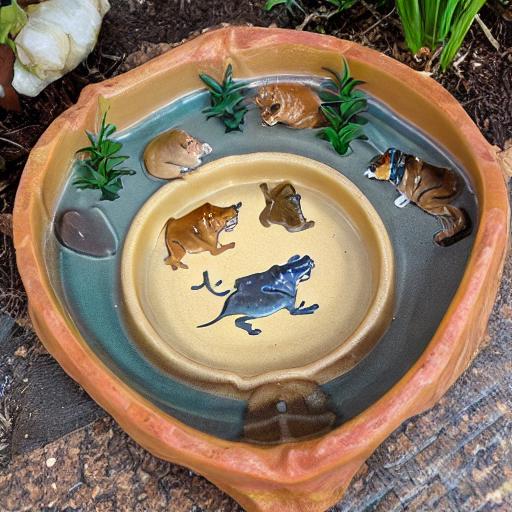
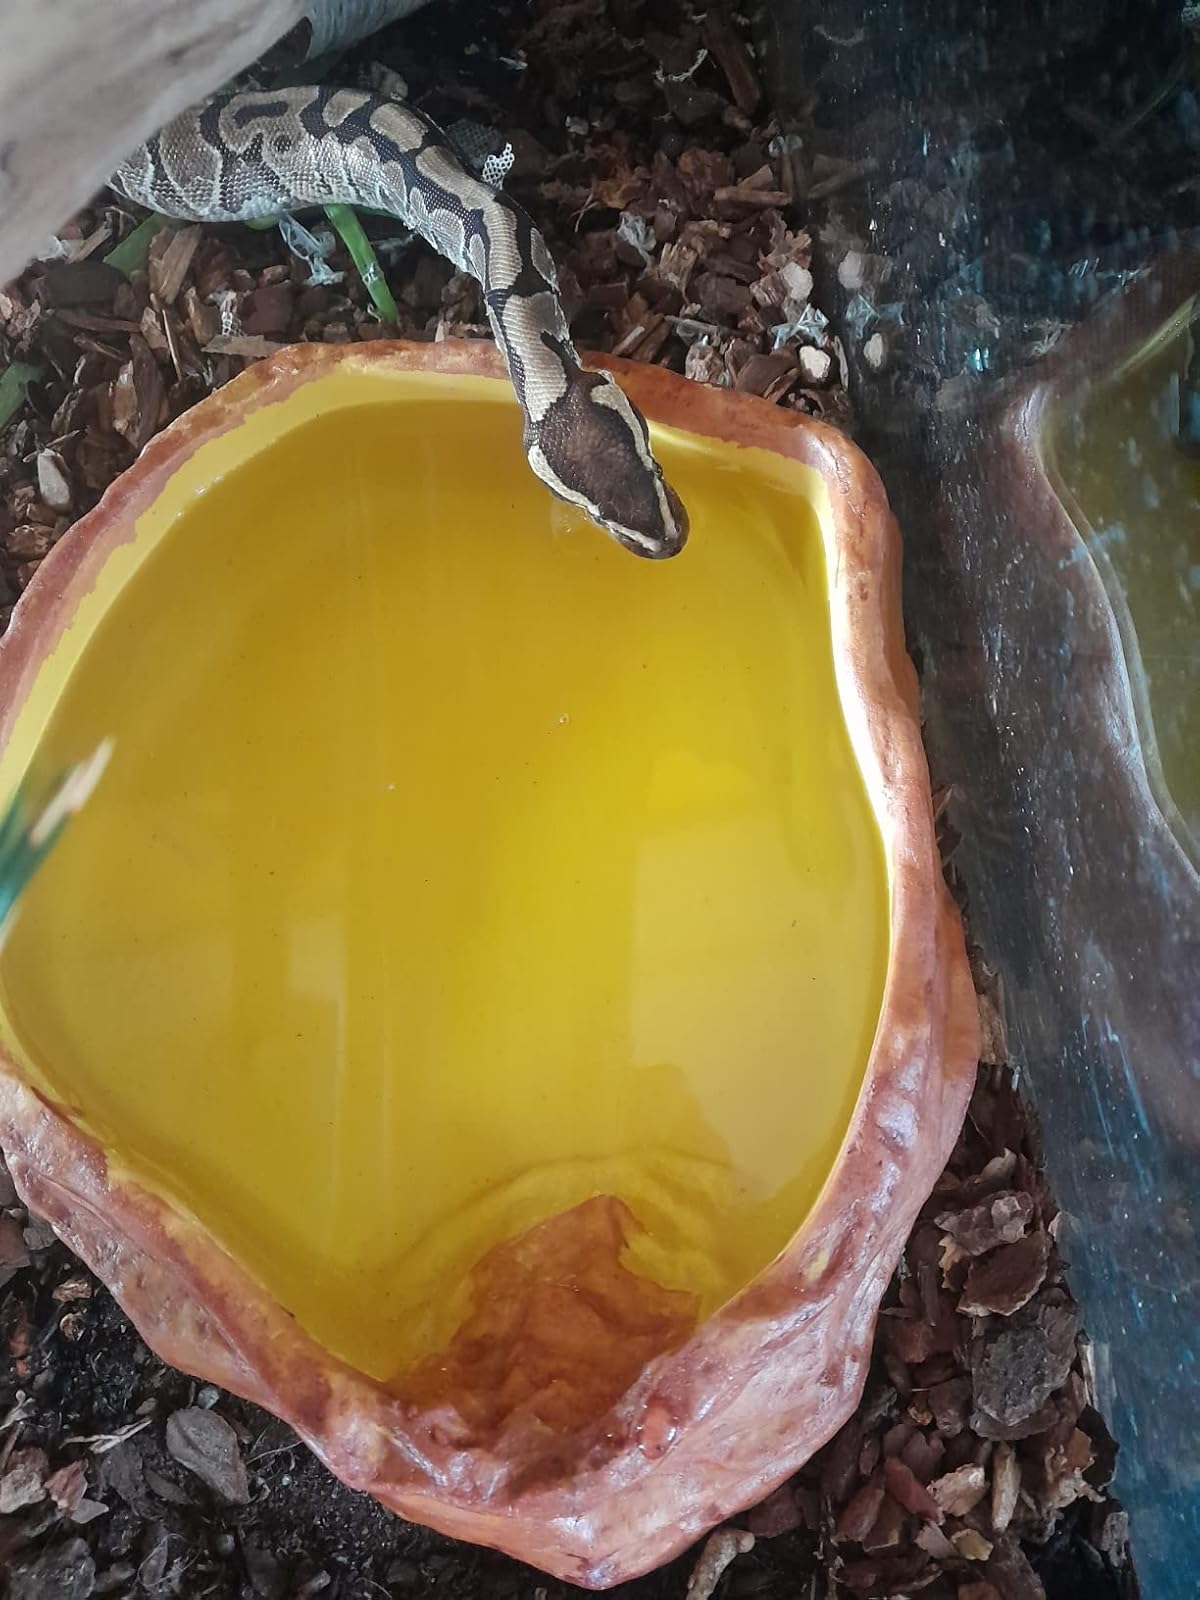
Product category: items_bowl
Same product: no